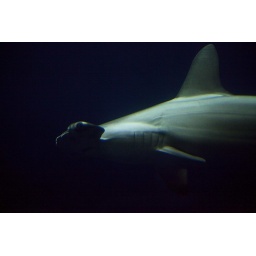
it came from beneath creature from the black